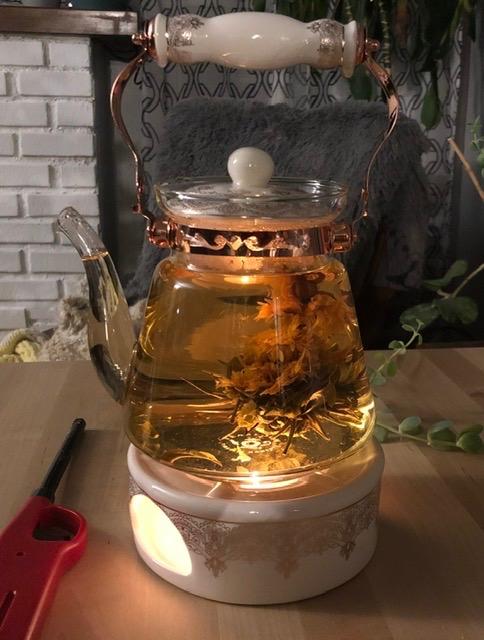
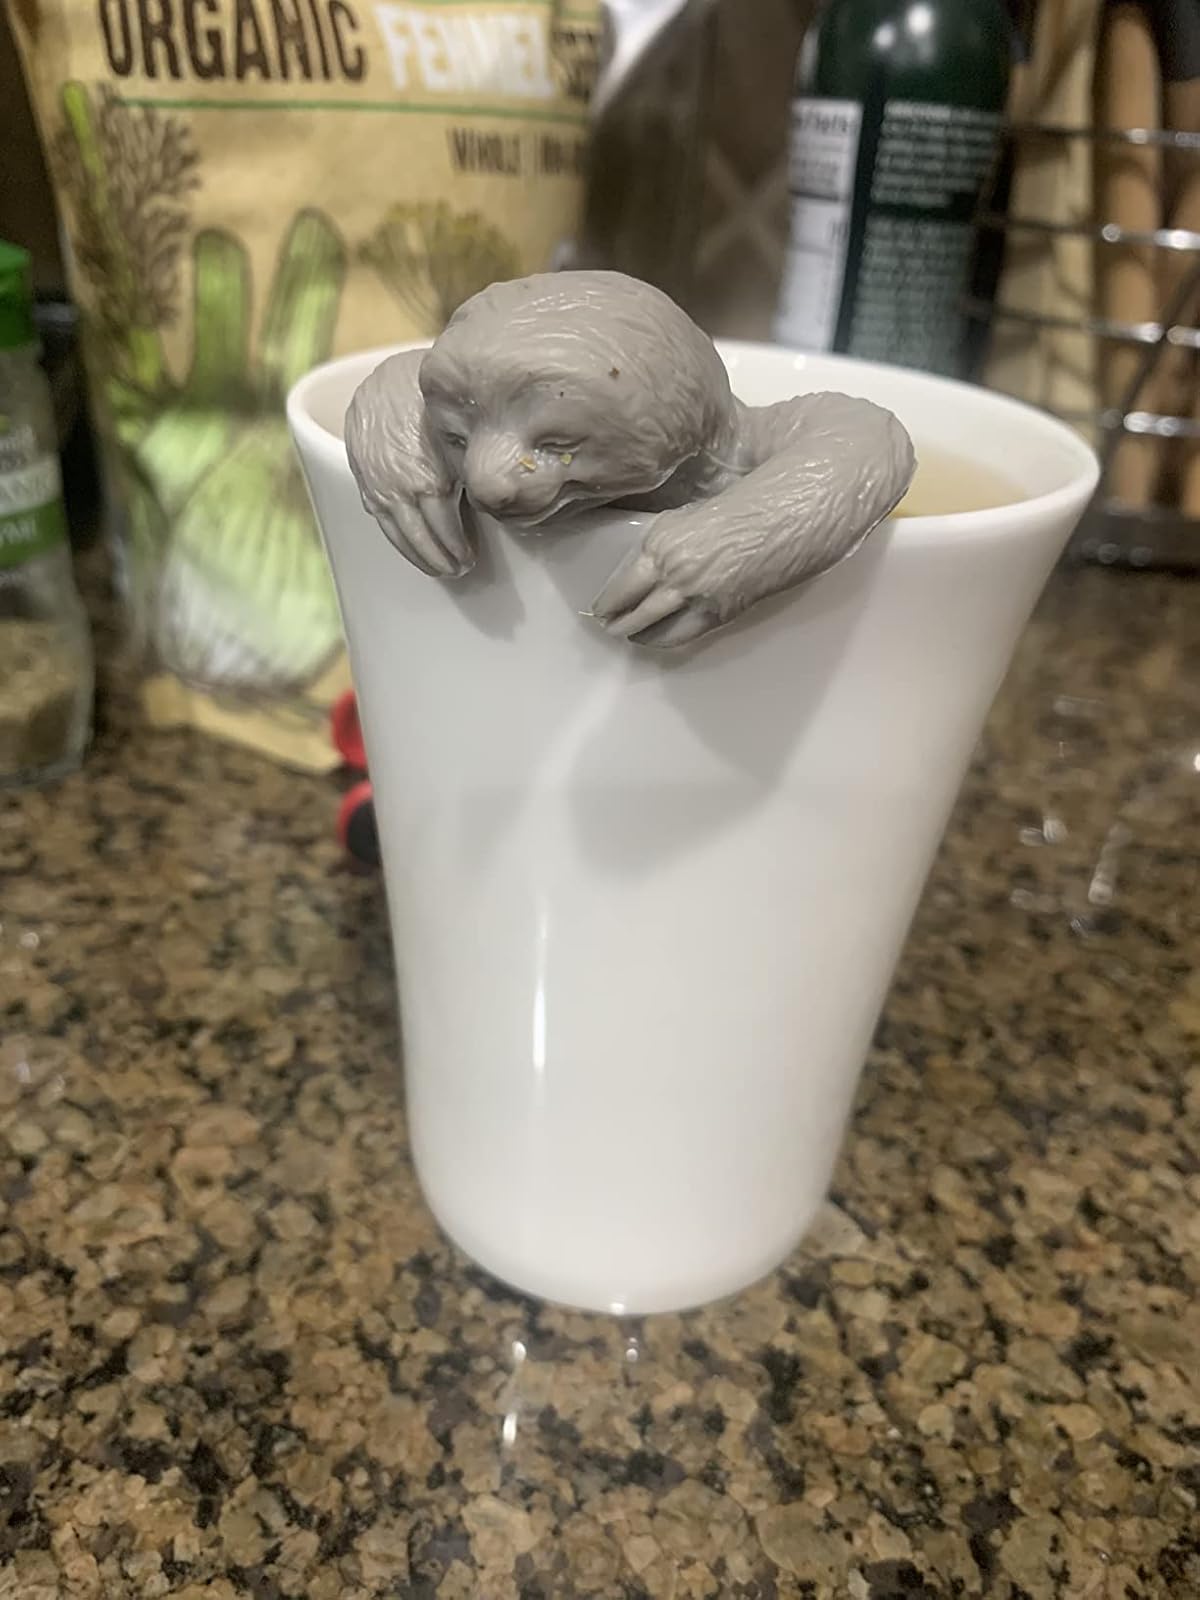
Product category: items_tea
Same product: no